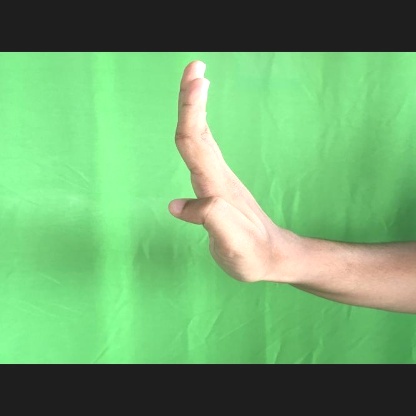
Mudra: Pathaka